Leonard Usina

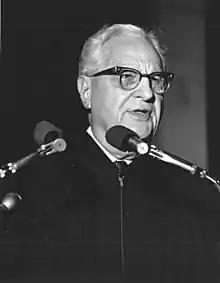
Leonard Usina in 1968

Leonard Usina (1891–1981) was an American banker and philanthropist in the twentieth century who worked primarily in Miami, Florida, and St. Augustine, Florida.